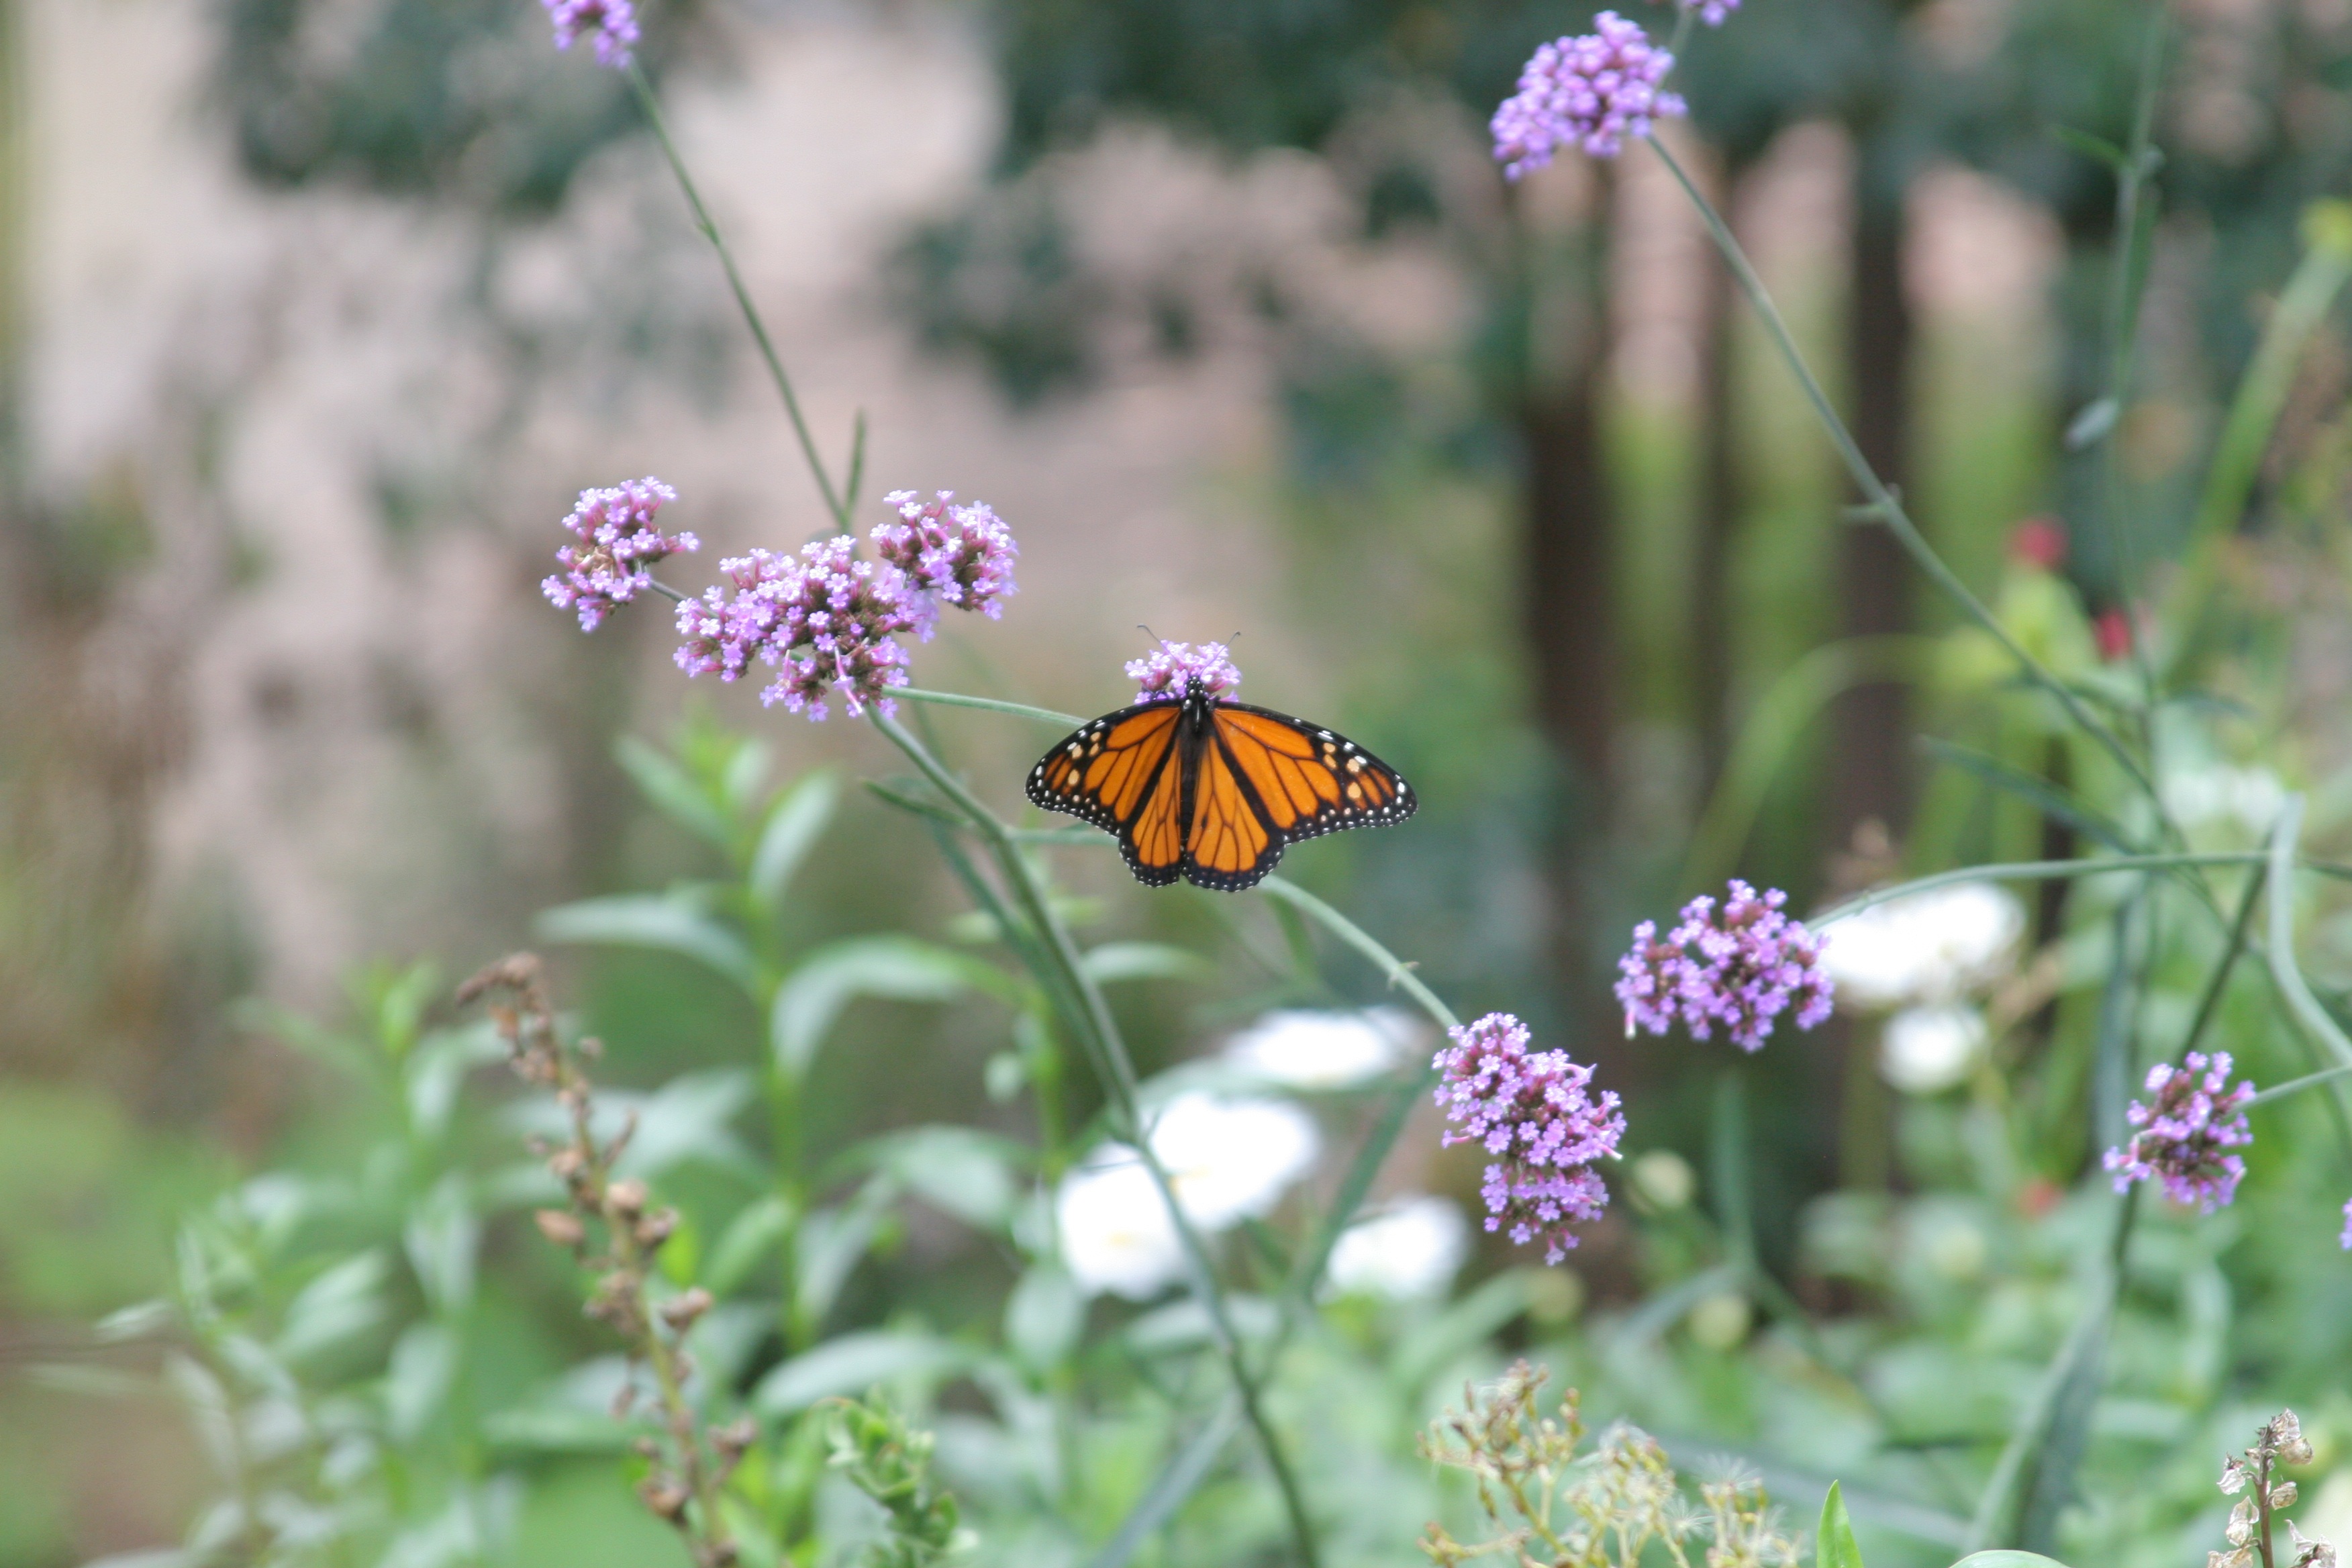
nature, plant, meadow, flower, wildlife, herb, insect, botany, butterfly, flora, fauna, invertebrate, wildflower, monarch, monarch butterfly, nectar, macro photography, flowering plant, pollinator, annual plant, land plant, moths and butterflies